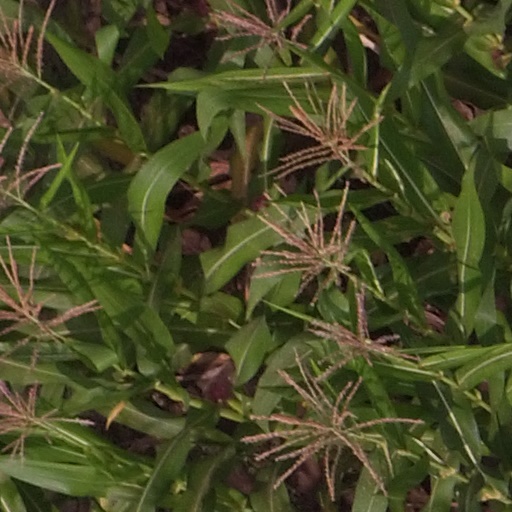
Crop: maize; corn